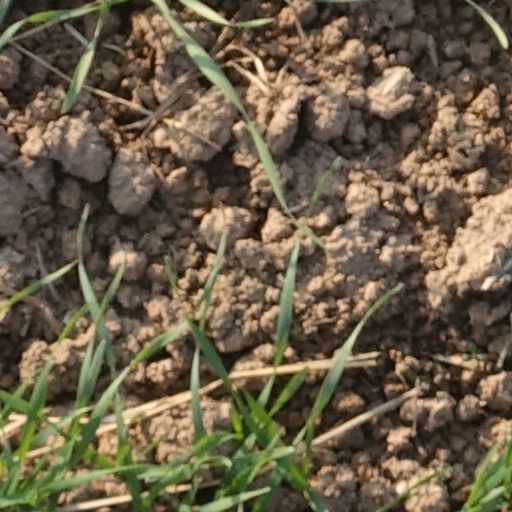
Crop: wheat